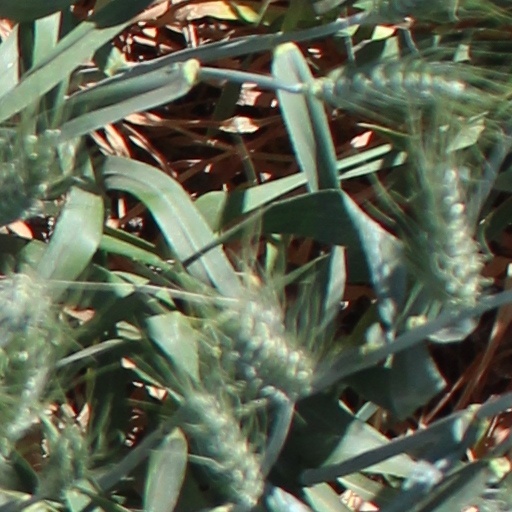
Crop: wheat